WXYY

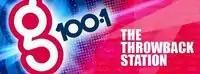
Previous logo

On July 22, 2016, WXYY began stunting with a loop of "Nuthin' but a 'G' Thang" by Dr. Dre and Snoop Dogg, while running liners advising listeners to tune in at 5pm, at which time, WXYY flipped to classic hip hop as "G100".